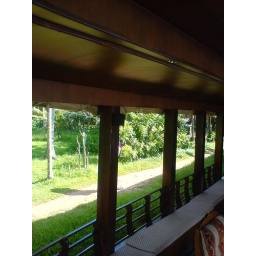
sit outs in the house boat